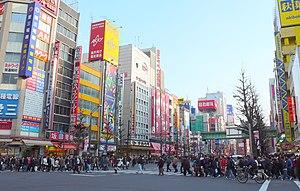
Quartier d'Akihabara.
Chiyoda est un des 23 arrondissements spéciaux de Tokyo, créés le 15 mars 1947 pour réorganiser l'ancienne municipalité dissoute. L'arrondissement est parfois surnommée premier arrondissement de Tokyo par certains Japonais. L'arrondissement se situe dans l'hypercentre de Tokyo, autour du palais impérial, il renferme la plupart des hauts lieux de la politique japonaise : le Parlement, la résidence du Premier ministre, la cour suprême, ainsi que de nombreux ministères et bâtiments administratifs. Le sanctuaire de Yasukuni destiné à rendre hommage à quiconque « ayant donné sa vie au nom de l'empereur du Japon » se trouve également sur son territoire. Par ailleurs, il comprend de nombreux sièges sociaux et de banques. Il y a également du côté ouest du palais des quartiers résidentiels de prestige, notamment Bancho, Kudanminami, Kudankita ou bien Kojimachi. De nombreux hôtels de luxe sont sur l'arrondissement : l'Hôtel impérial, The Peninsula Tokyo, Hoshinoya Tokyo, Shangri-la Tokyo, Tokyo Station Hotel, Palace Hotel, Four Seasons Hotel Tokyo.
Les 100 paysages de l'ère Heisei sont une sélection de paysages du Japon effectuée par le journal japonais Yomiuri shinbun en 2009.
Akihabara est un quartier de Tokyo situé à cheval sur les arrondissements de Chiyoda et de Taitō. Il est célèbre pour ses très nombreuses boutiques d'électronique et pour les mangas qui s'y trouvent. Il est connu dans le monde sous le nom de Akihabara Electric Town. Le centre de ce quartier est la gare d'Akihabara.
Akiba-kei ou Akiba-chan est un terme d'argot japonais désignant le style d'Akihabara. Akihabara est un district de Chiyoda où se rassemblent de nombreux otaku, fans compulsifs d'anime, de mangas, de jeux vidéo, de cosplay, ou encore d'idoles japonaises.